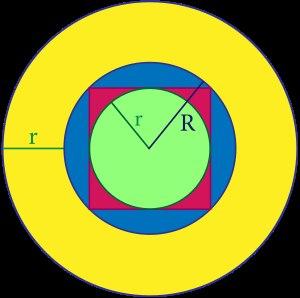
En mathématiques, et plus précisément en géométrie, un théorème isopérimétrique est une généralisation des résultats plus élémentaires d'isopérimétrie montrant par exemple que le disque est, à périmètre donné, la figure ayant la plus grande aire. Les questions traitées par cette généralisation concernent les compacts d'un espace métrique muni d'une mesure. Un exemple simple est donné par les compacts d'un plan euclidien. Les compacts concernés sont ceux de mesures finies ayant une frontière aussi de mesure finie. Dans l'exemple choisi, les compacts concernés sont ceux dont la frontière est une courbe rectifiable, c'est-à-dire essentiellement non fractale. Les mesures du compact et de sa frontière sont naturellement différentes : dans l'exemple, la mesure du compact est une aire, tandis que celle de sa courbe frontière est une longueur.